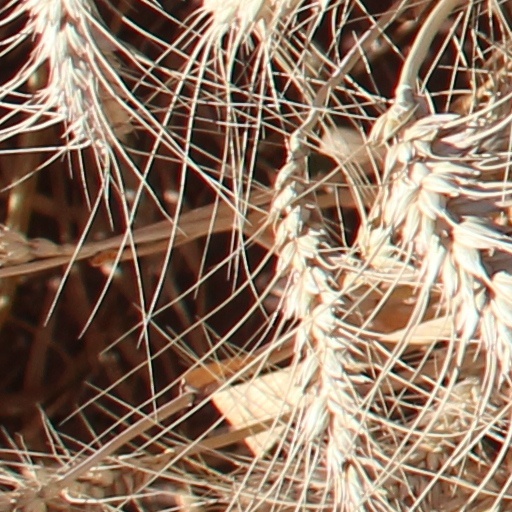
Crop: wheat